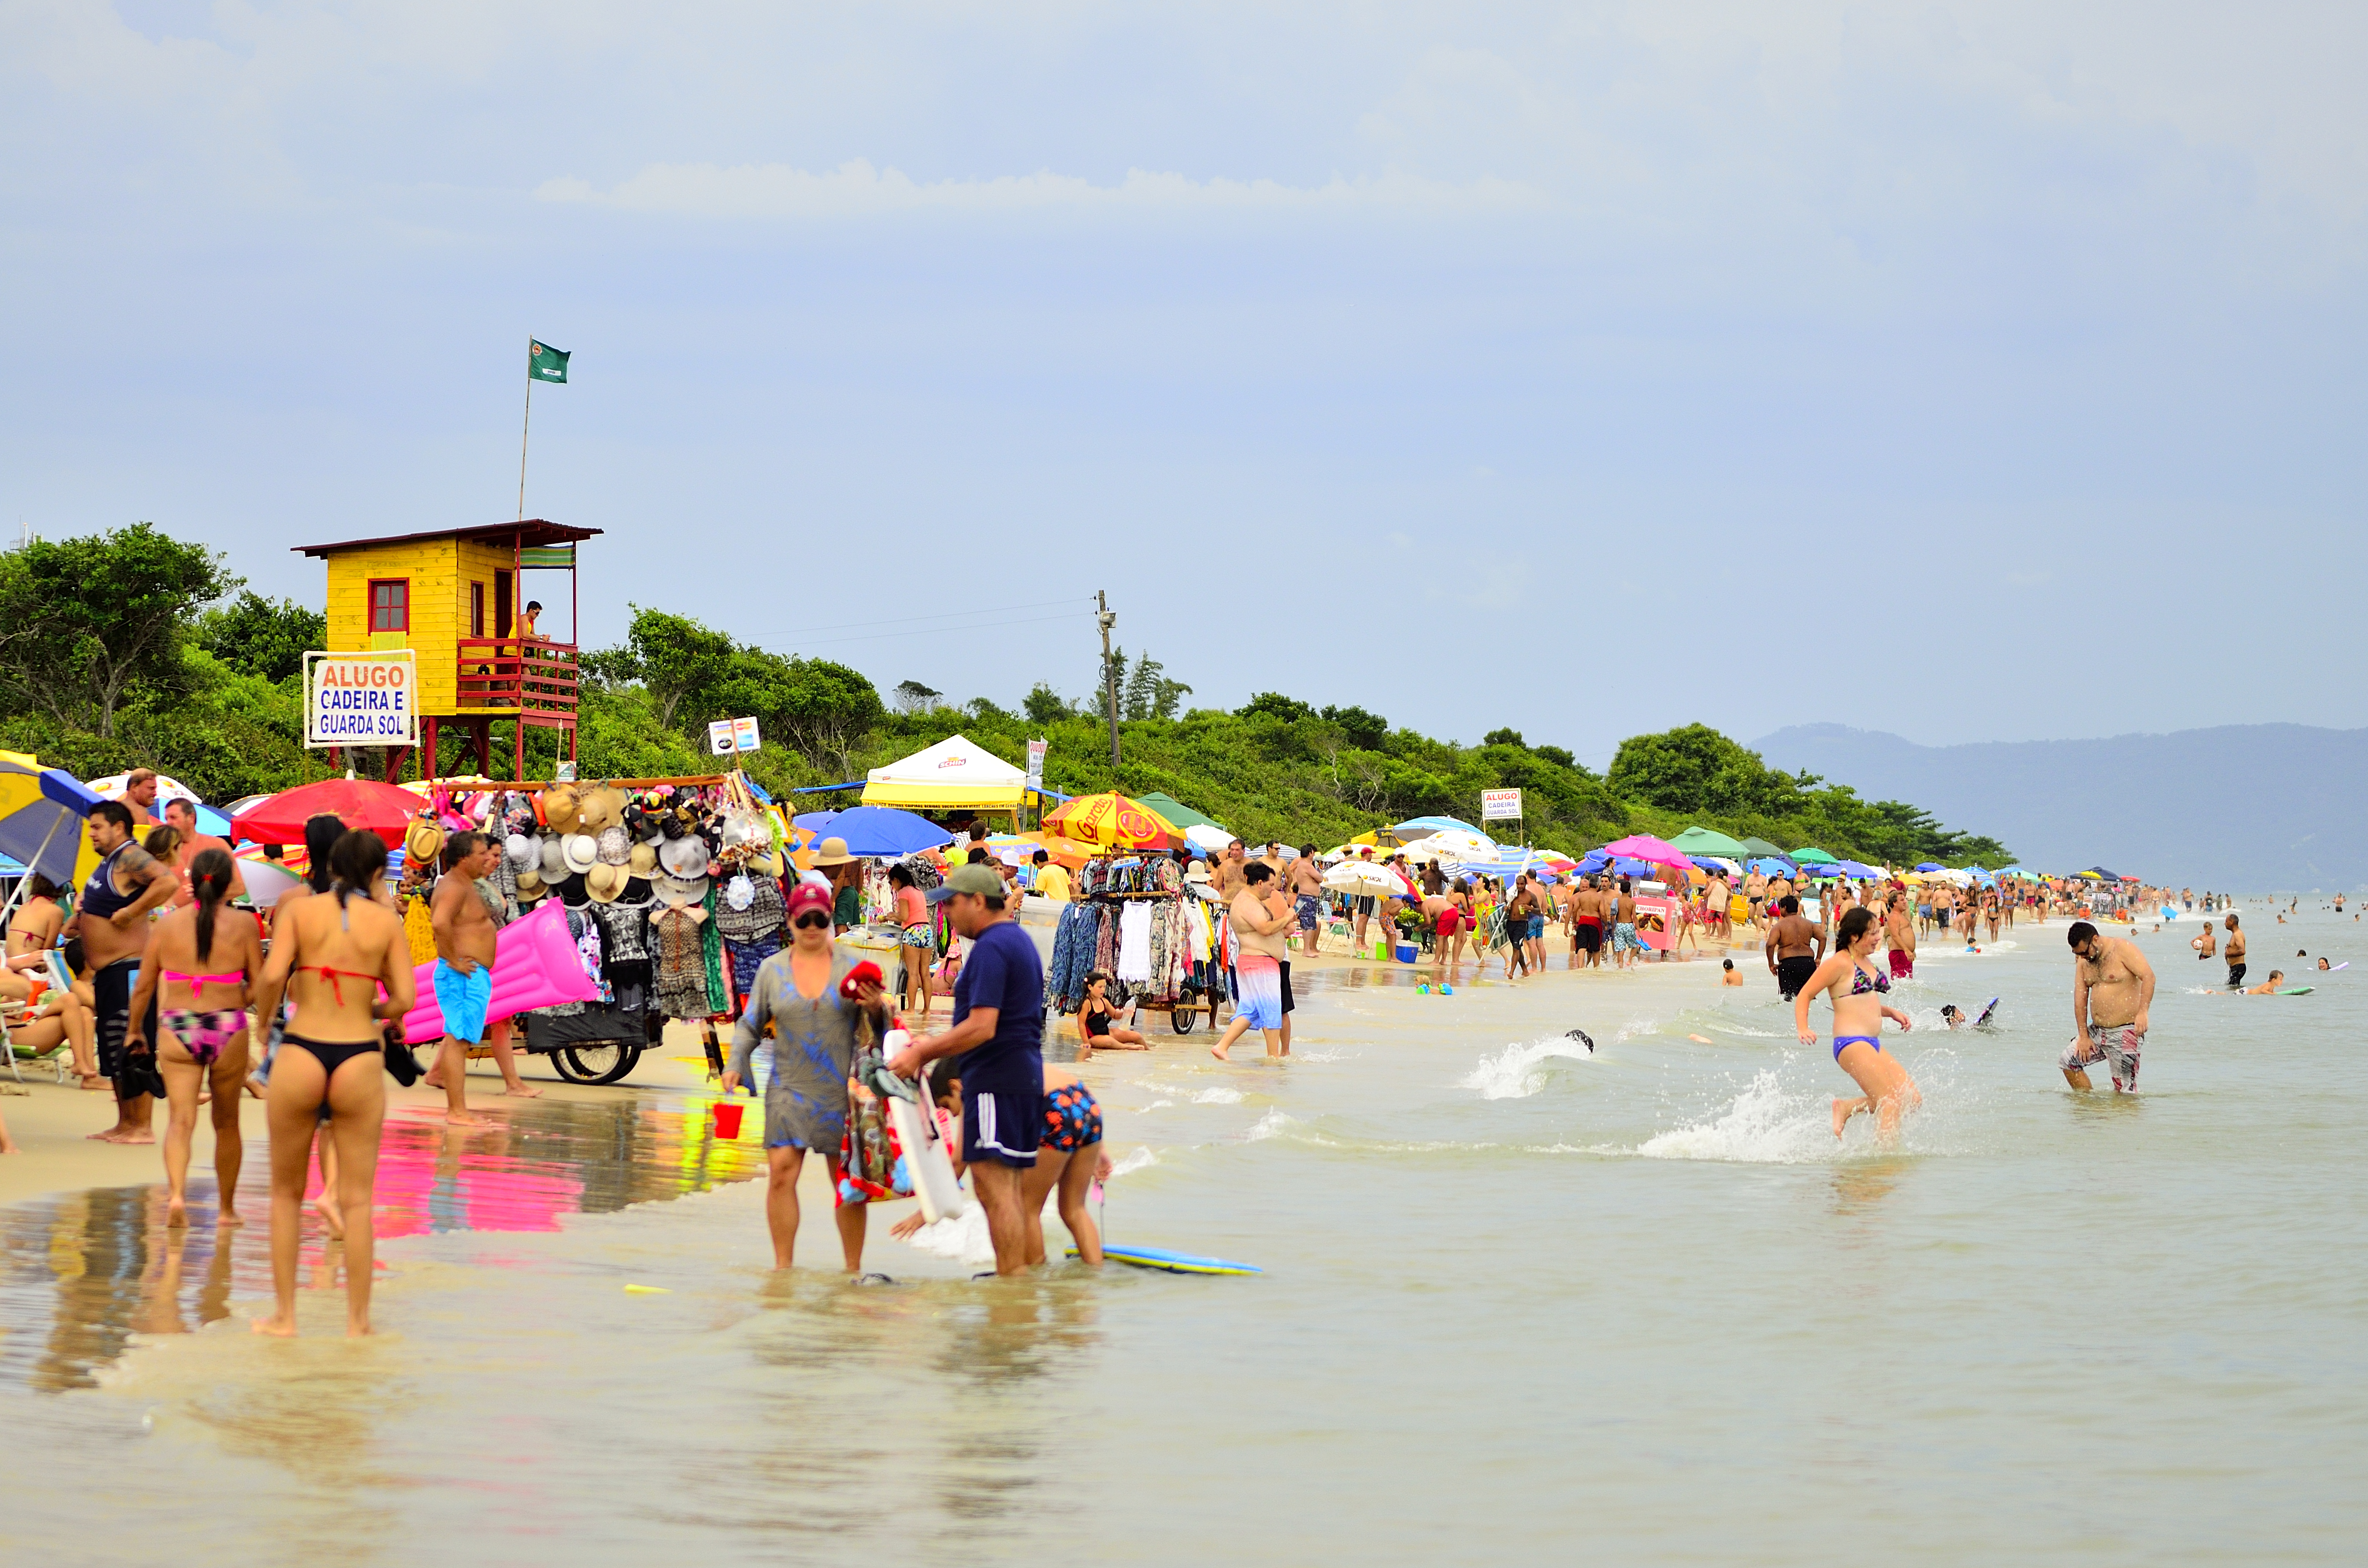
beach, sea, coast, sand, vacation, body of water, arena, mar, verano, sol, praia, florianopolis, floripa, vacaciones, santacatarina, endurance sports